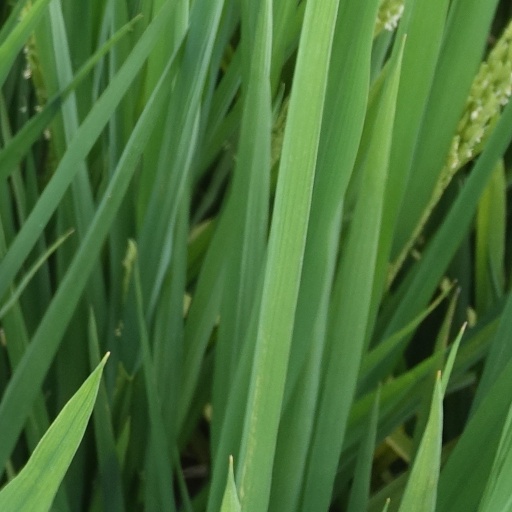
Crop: rice